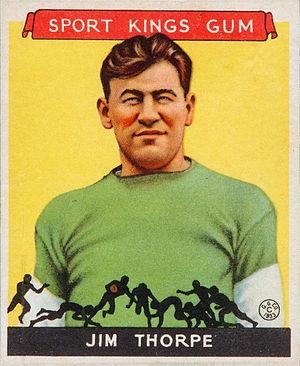
James Francis « Jim » Thorpe, né le 28 mai 1888 à Prague dans l'Oklahoma et mort le 28 mars 1953 à Lomita en Californie, était un joueur et un dirigeant de football américain, un joueur de baseball et de basket-ball, un athlète et un acteur américain d'ascendance blanche et amérindienne.